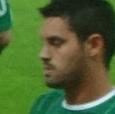
Age: 25